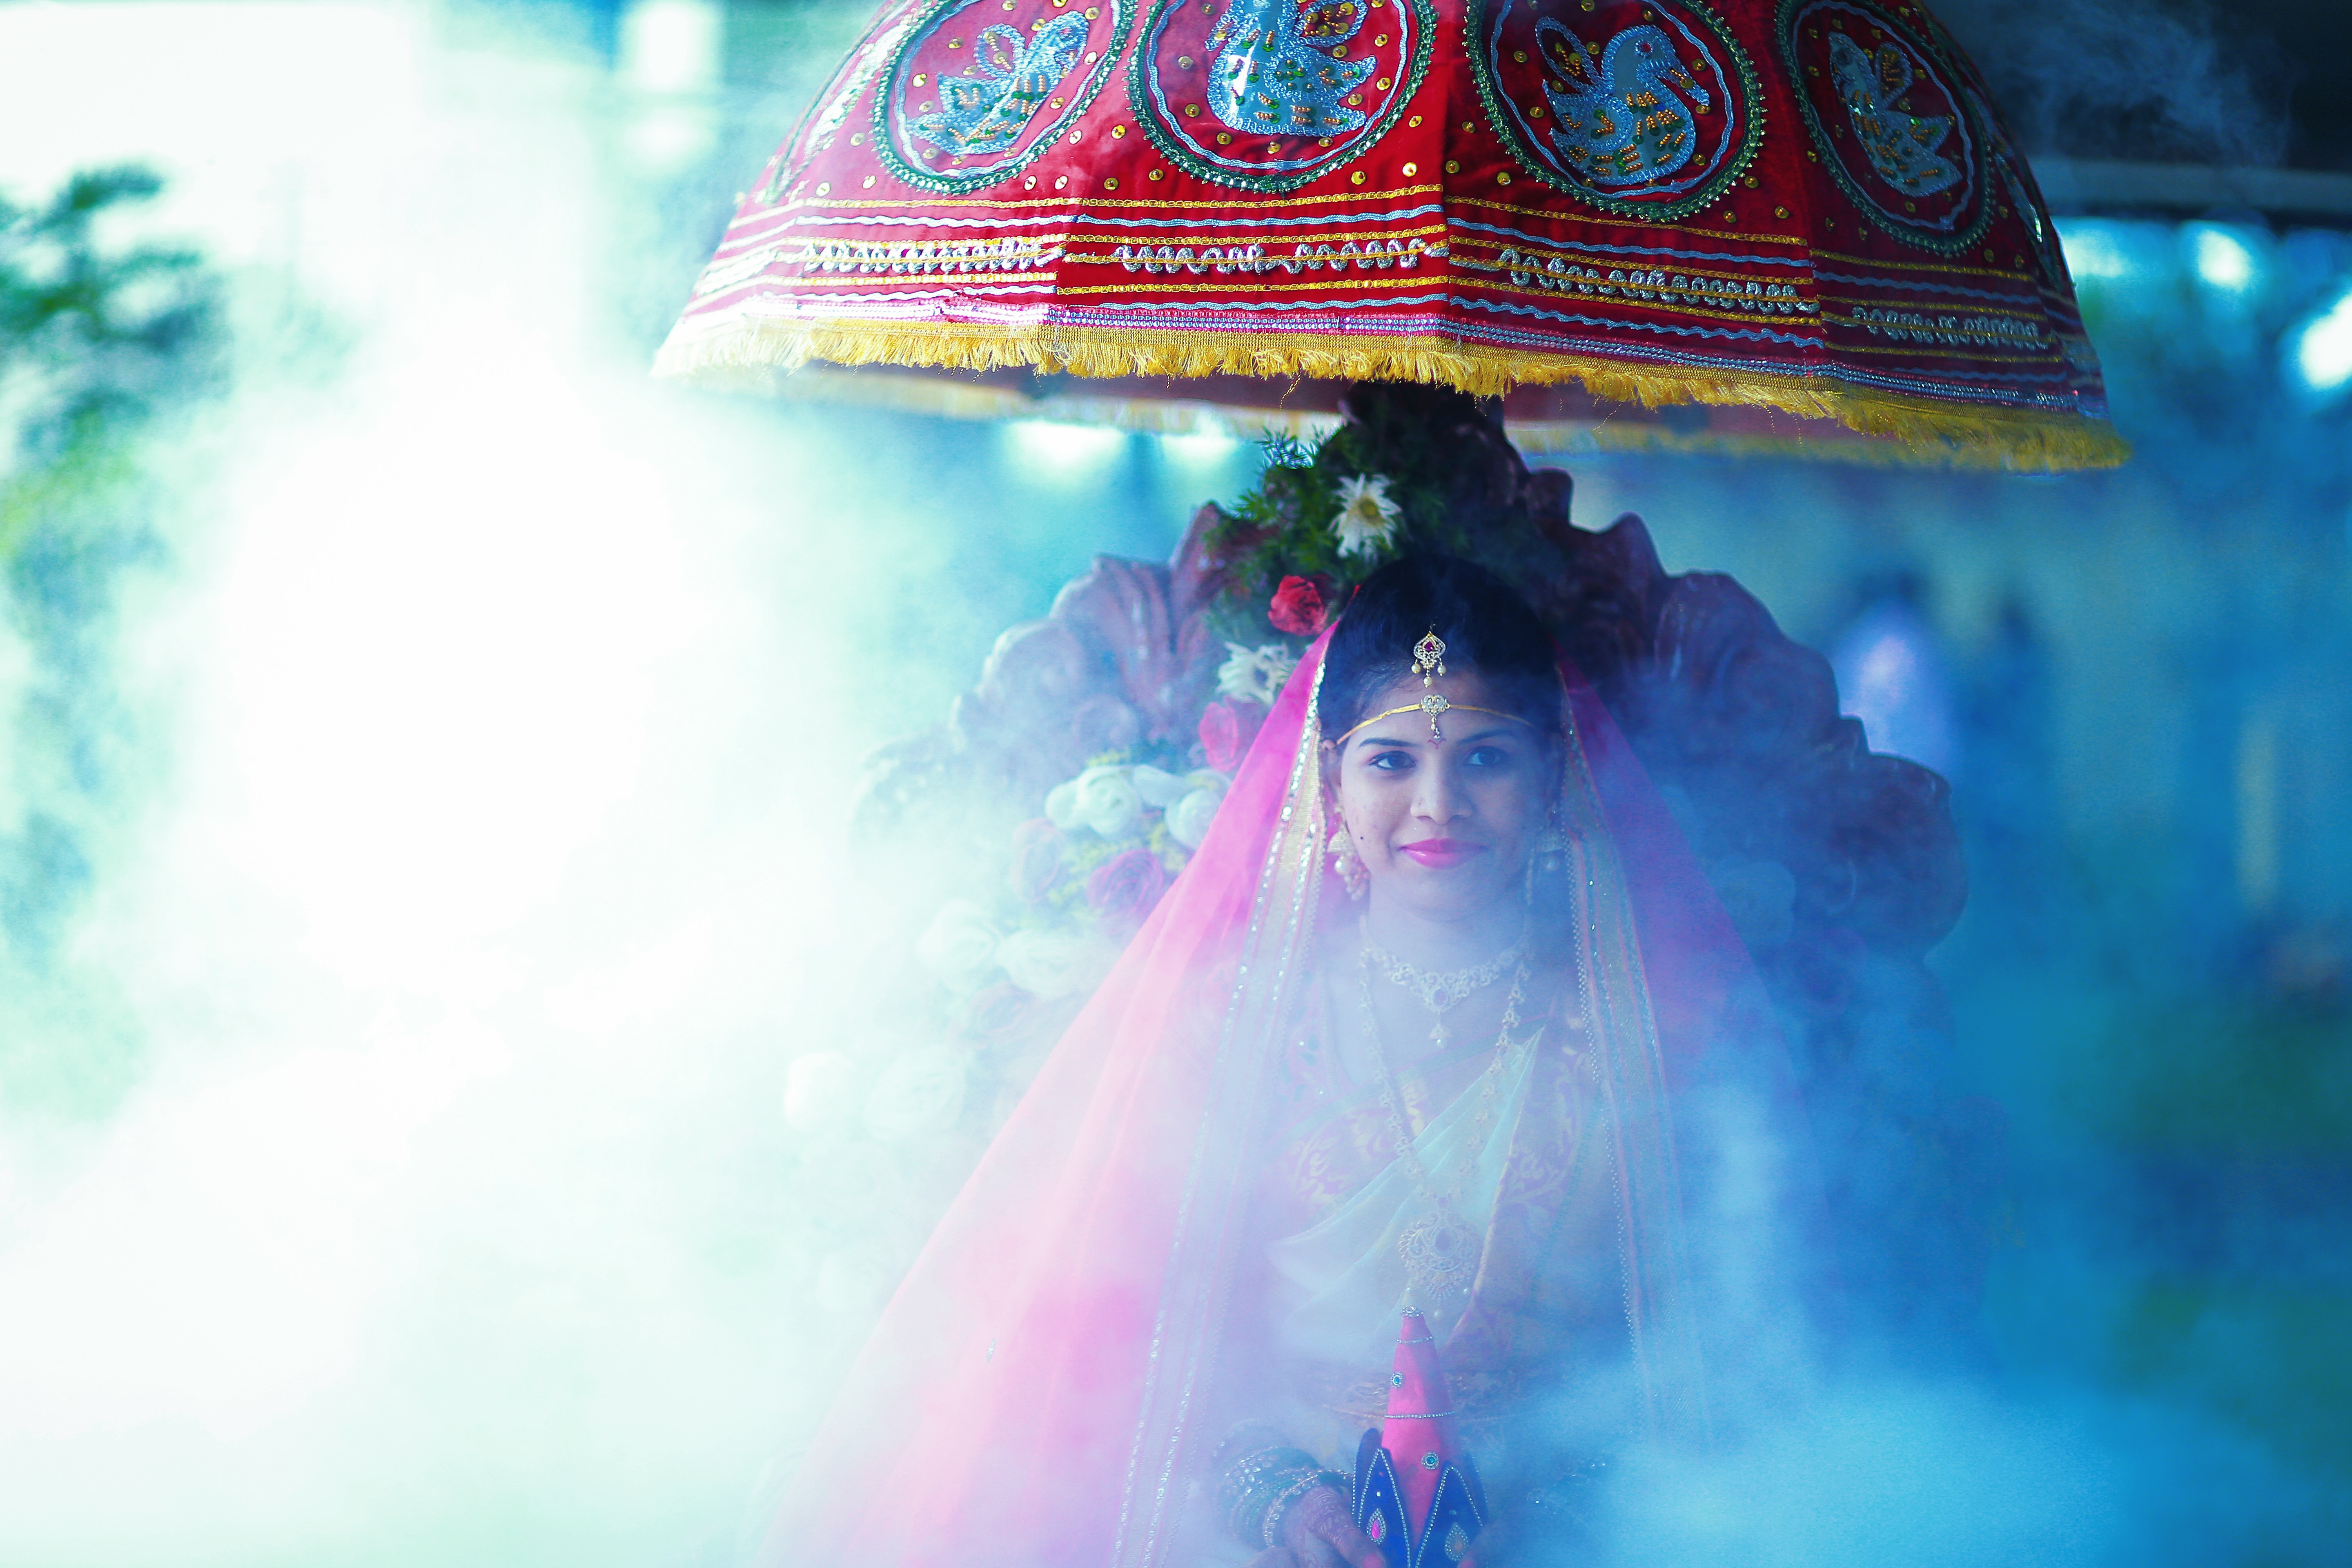
blue, purple, photography, sky, sunlight, fun, computer wallpaper